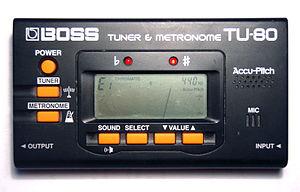
Boss est une division de la marque japonaise Roland fondée en 1973. Elle est spécialisée dans la fabrication de pédales d'effet pour instruments de musique. Certaines pédales sont très connues, comme la DS-1 ou la CH-1, commercialisées depuis la fin des années 1970. Cependant l'activité s'est diversifiée et ne se limite plus seulement aux pédales à effets, avec notamment la production d'enregistreurs ou studios de poche tel que le Boss Micro BR.